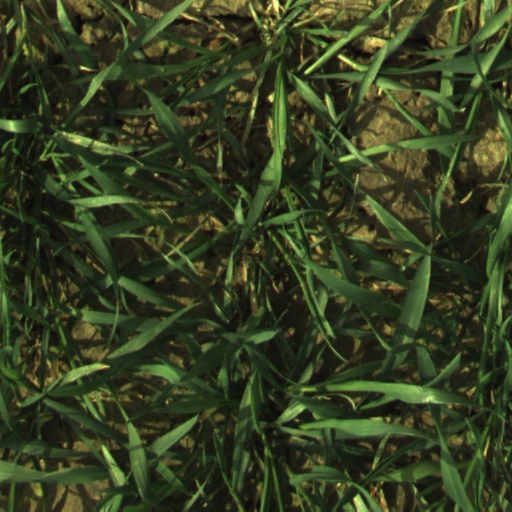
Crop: wheat